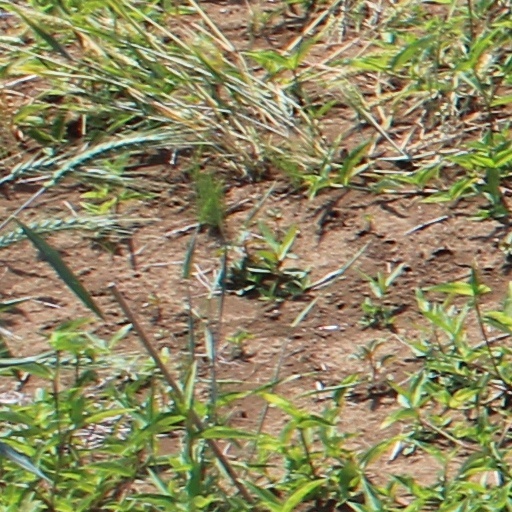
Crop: wheat